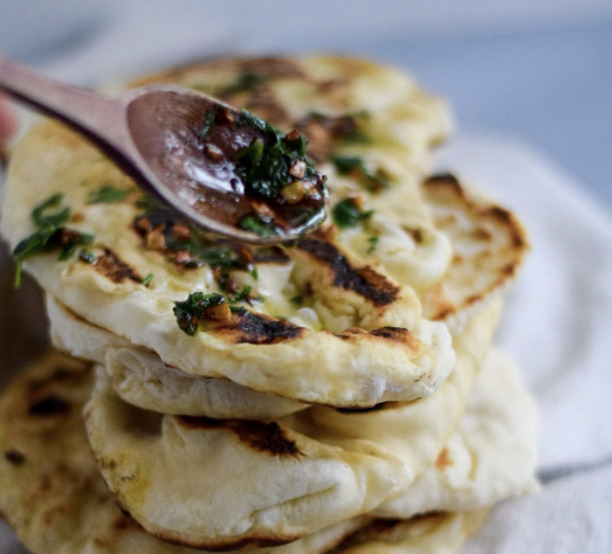
Dish: butter_naan